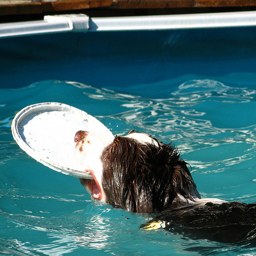
A dog in a pool with a round piece of plastic.
A large black and white dog holding a frisbee in it's mouth.
The dog has caught the Frisbee in the pool.
A dog in a swimming pool with a frisbee in its mouth.
A dog swims in a pool with a frisbee.